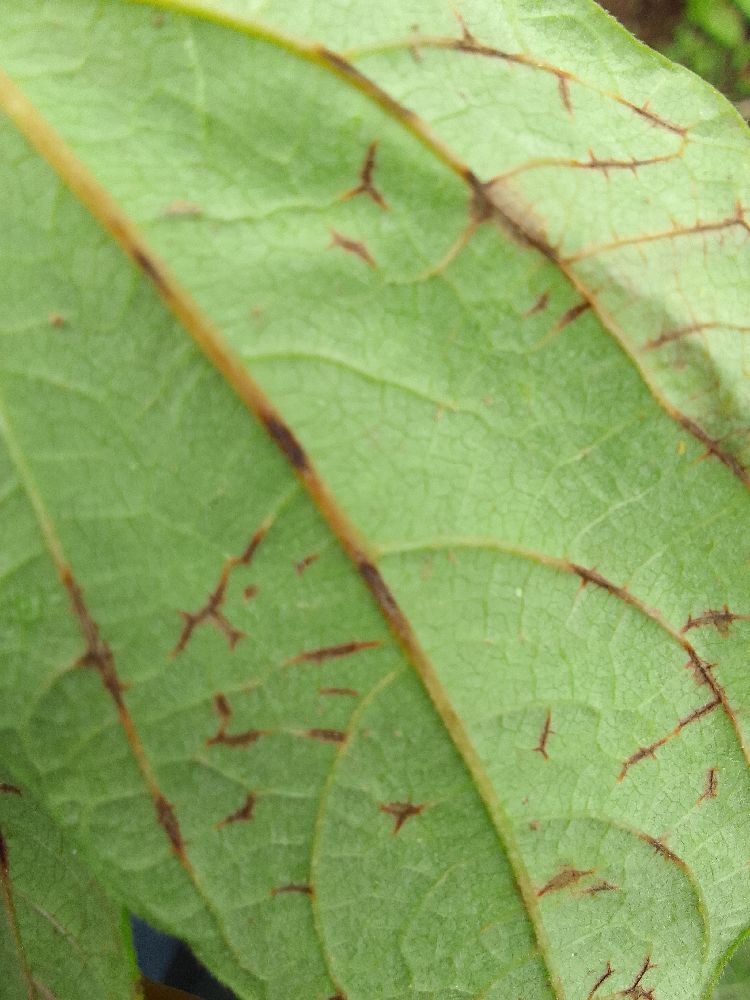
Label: anthracnose